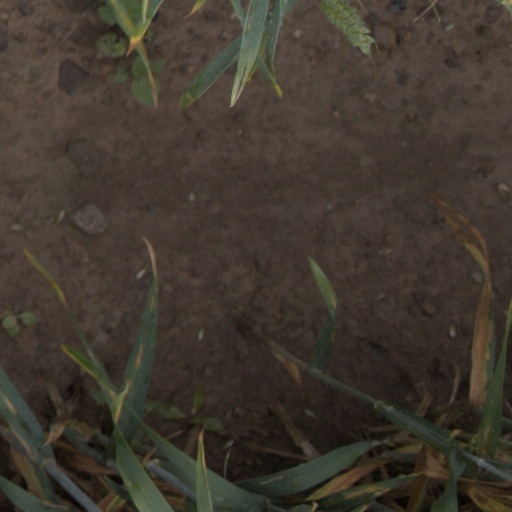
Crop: wheat